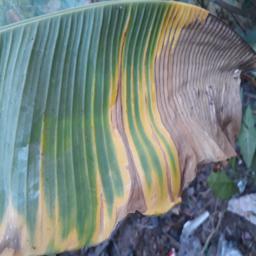
Label: POTASSIUM DEFICIENCY